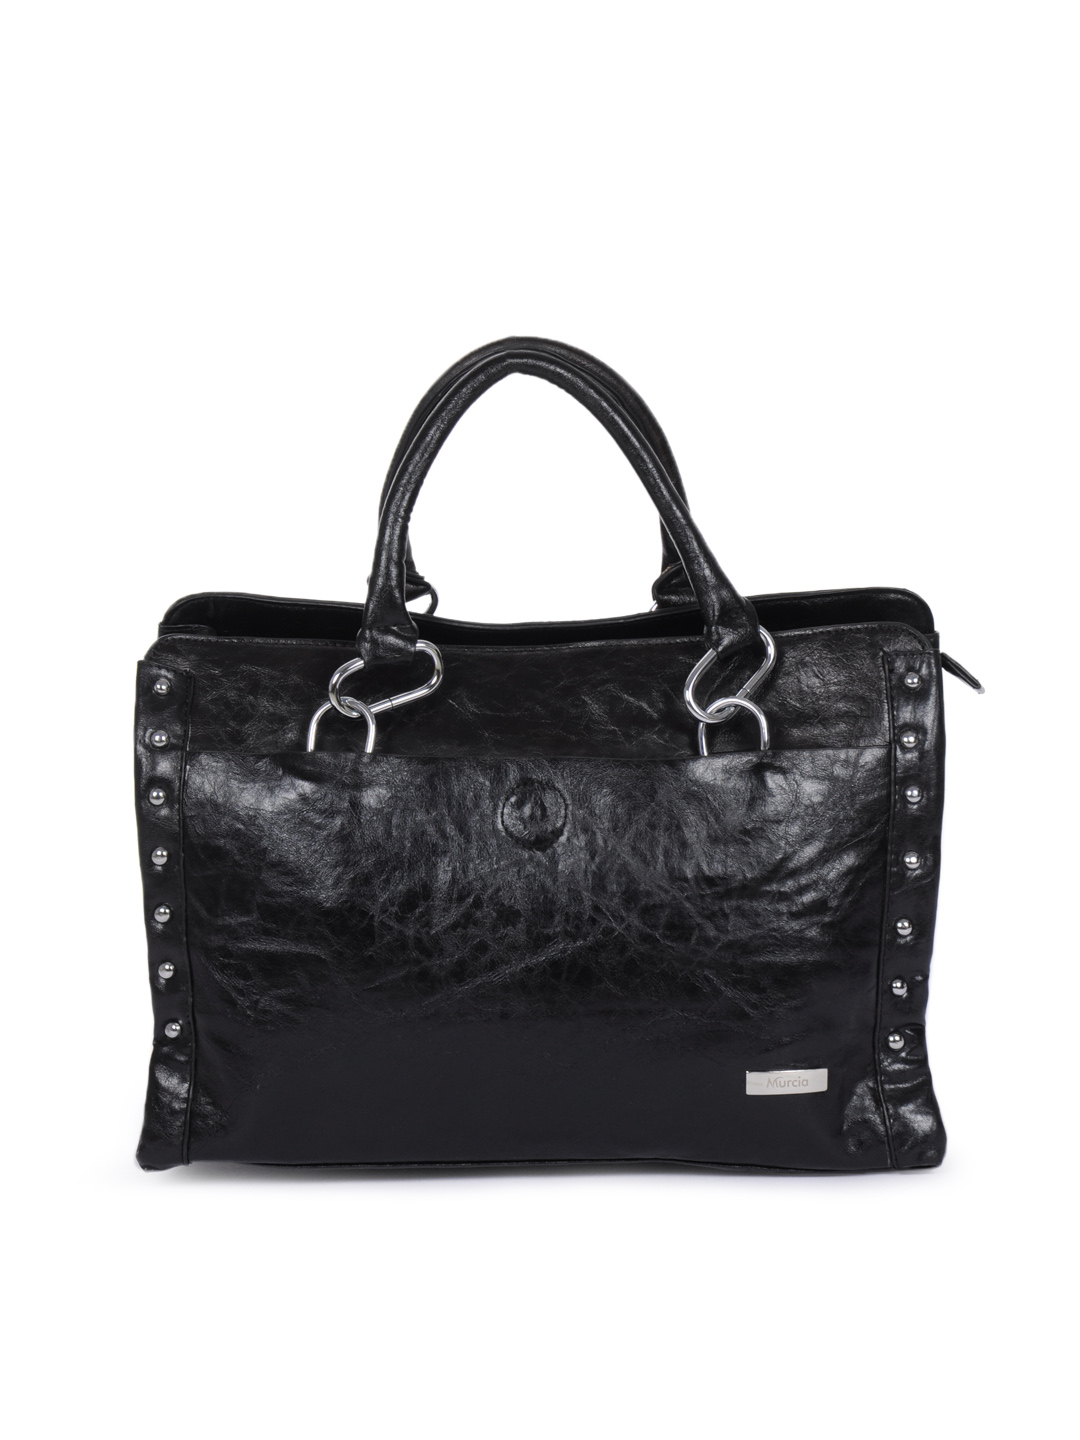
Murcia Women Casual Black Handbag
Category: Accessories / Bags / Handbags
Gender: Women
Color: Black
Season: Winter 2015
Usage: Casual